Voltage portal

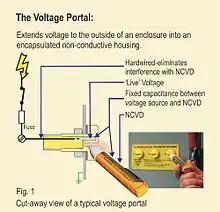
Cut-away view of a voltage portal

A voltage portal extends a voltage source to the outside of an electrical enclosure in an encapsulated non-conductive housing designed for a Non-contact voltage detector (NCVD) to sense voltage if placed into the voltage portal.